Hell or High Water (film)

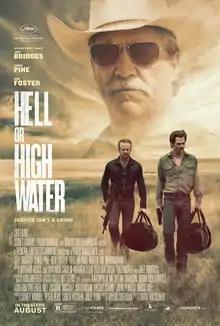
Theatrical release poster

Hell or High Water is a 2016 American neo-Western crime drama film directed by David Mackenzie and written by Taylor Sheridan. It follows two brothers (Chris Pine and Ben Foster) who carry out a series of bank robberies to save their family ranch, while being pursued by two Texas Rangers (Jeff Bridges and Gil Birmingham). It was the final film produced by OddLot Entertainment before its dissolution in 2015.